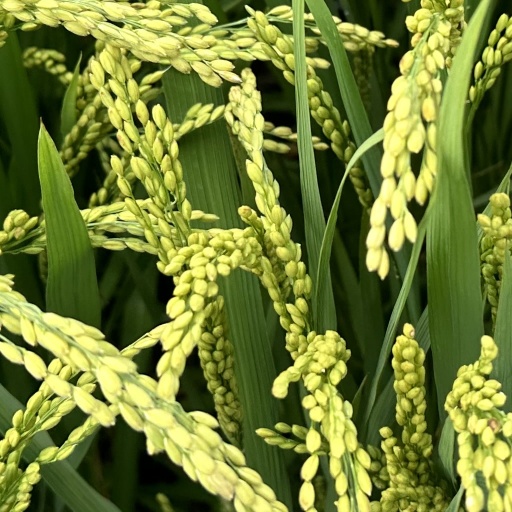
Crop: rice